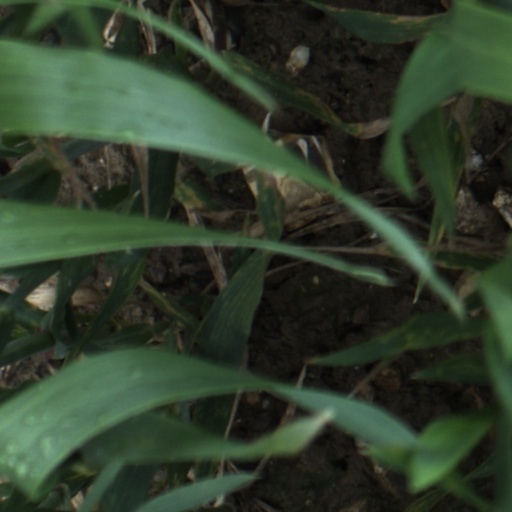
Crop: wheat